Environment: lab
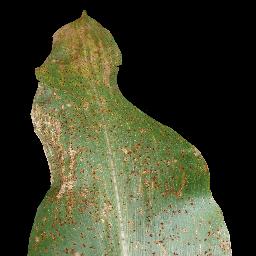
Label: common_rust